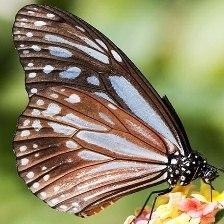
Species: CHESTNUT